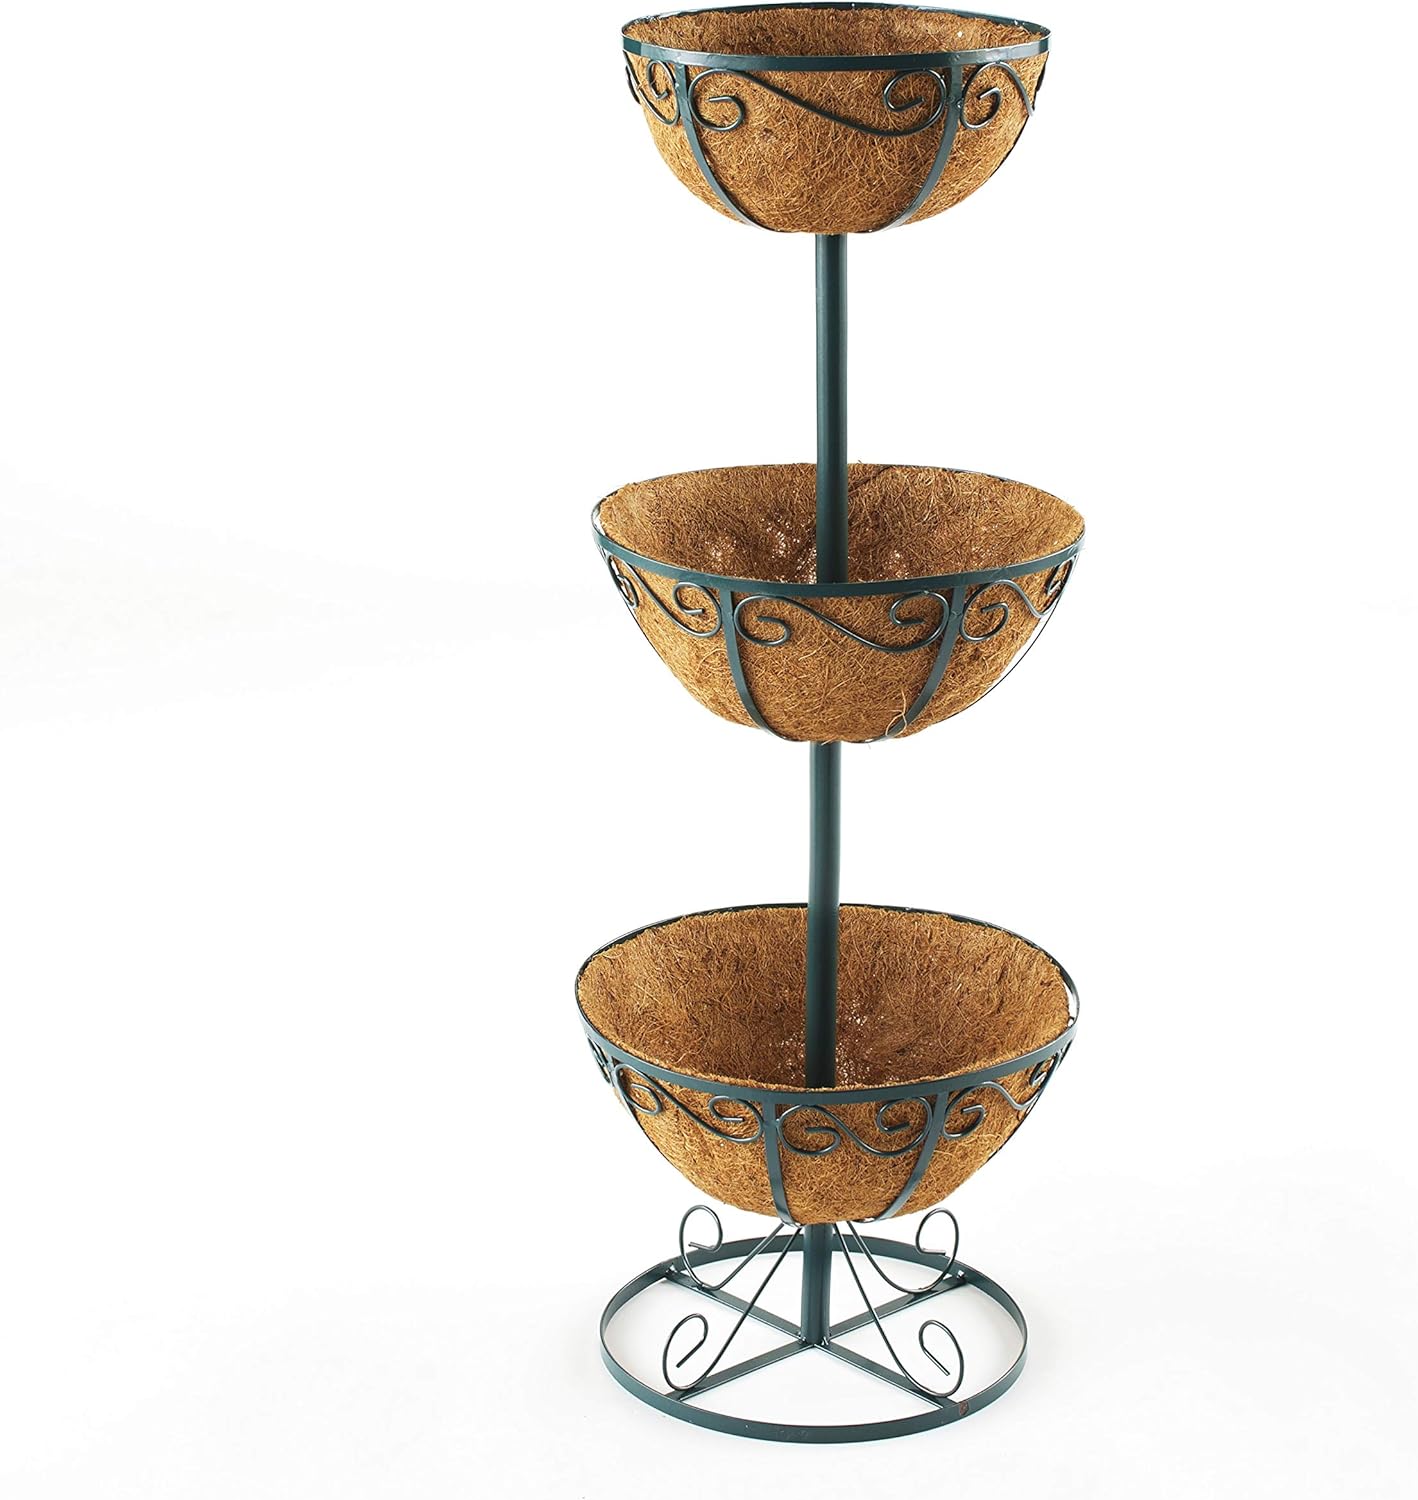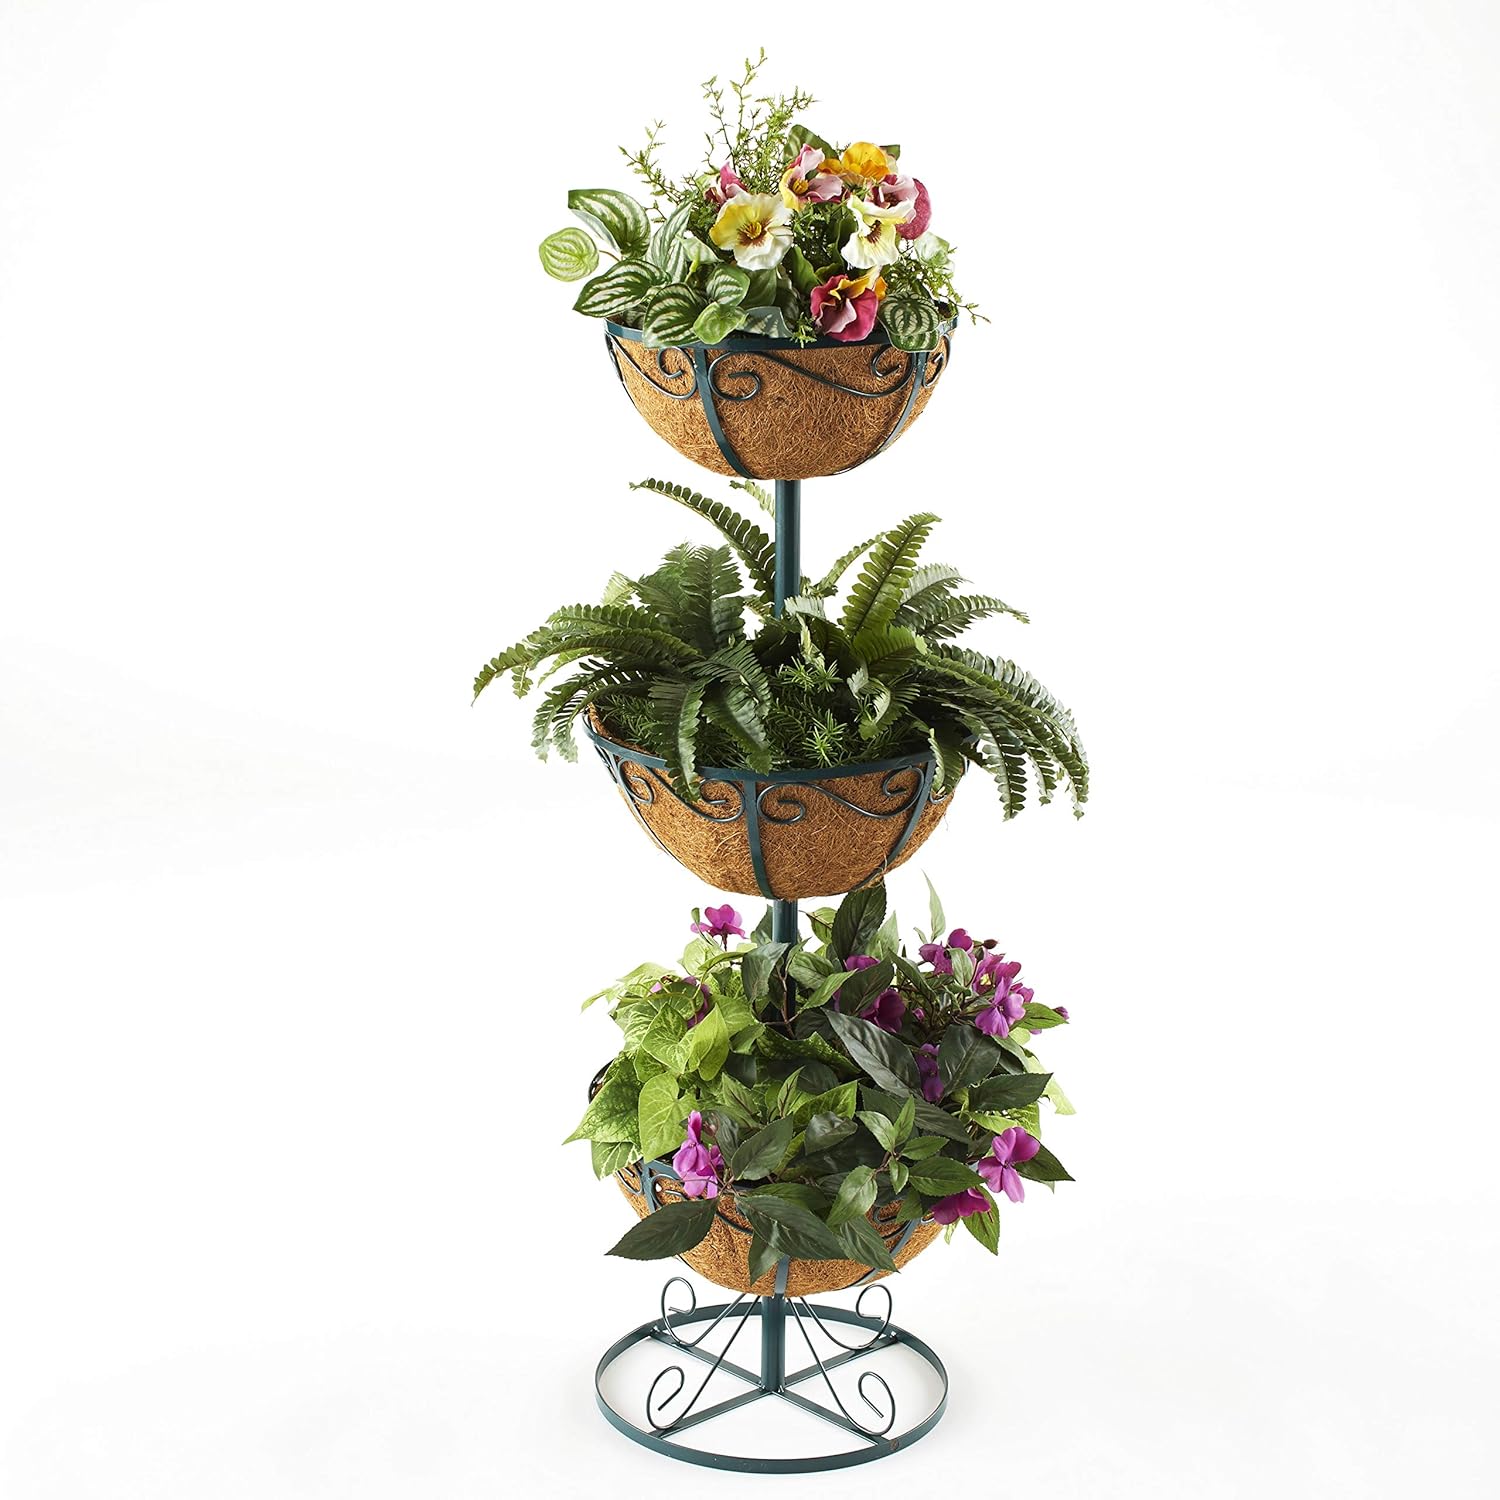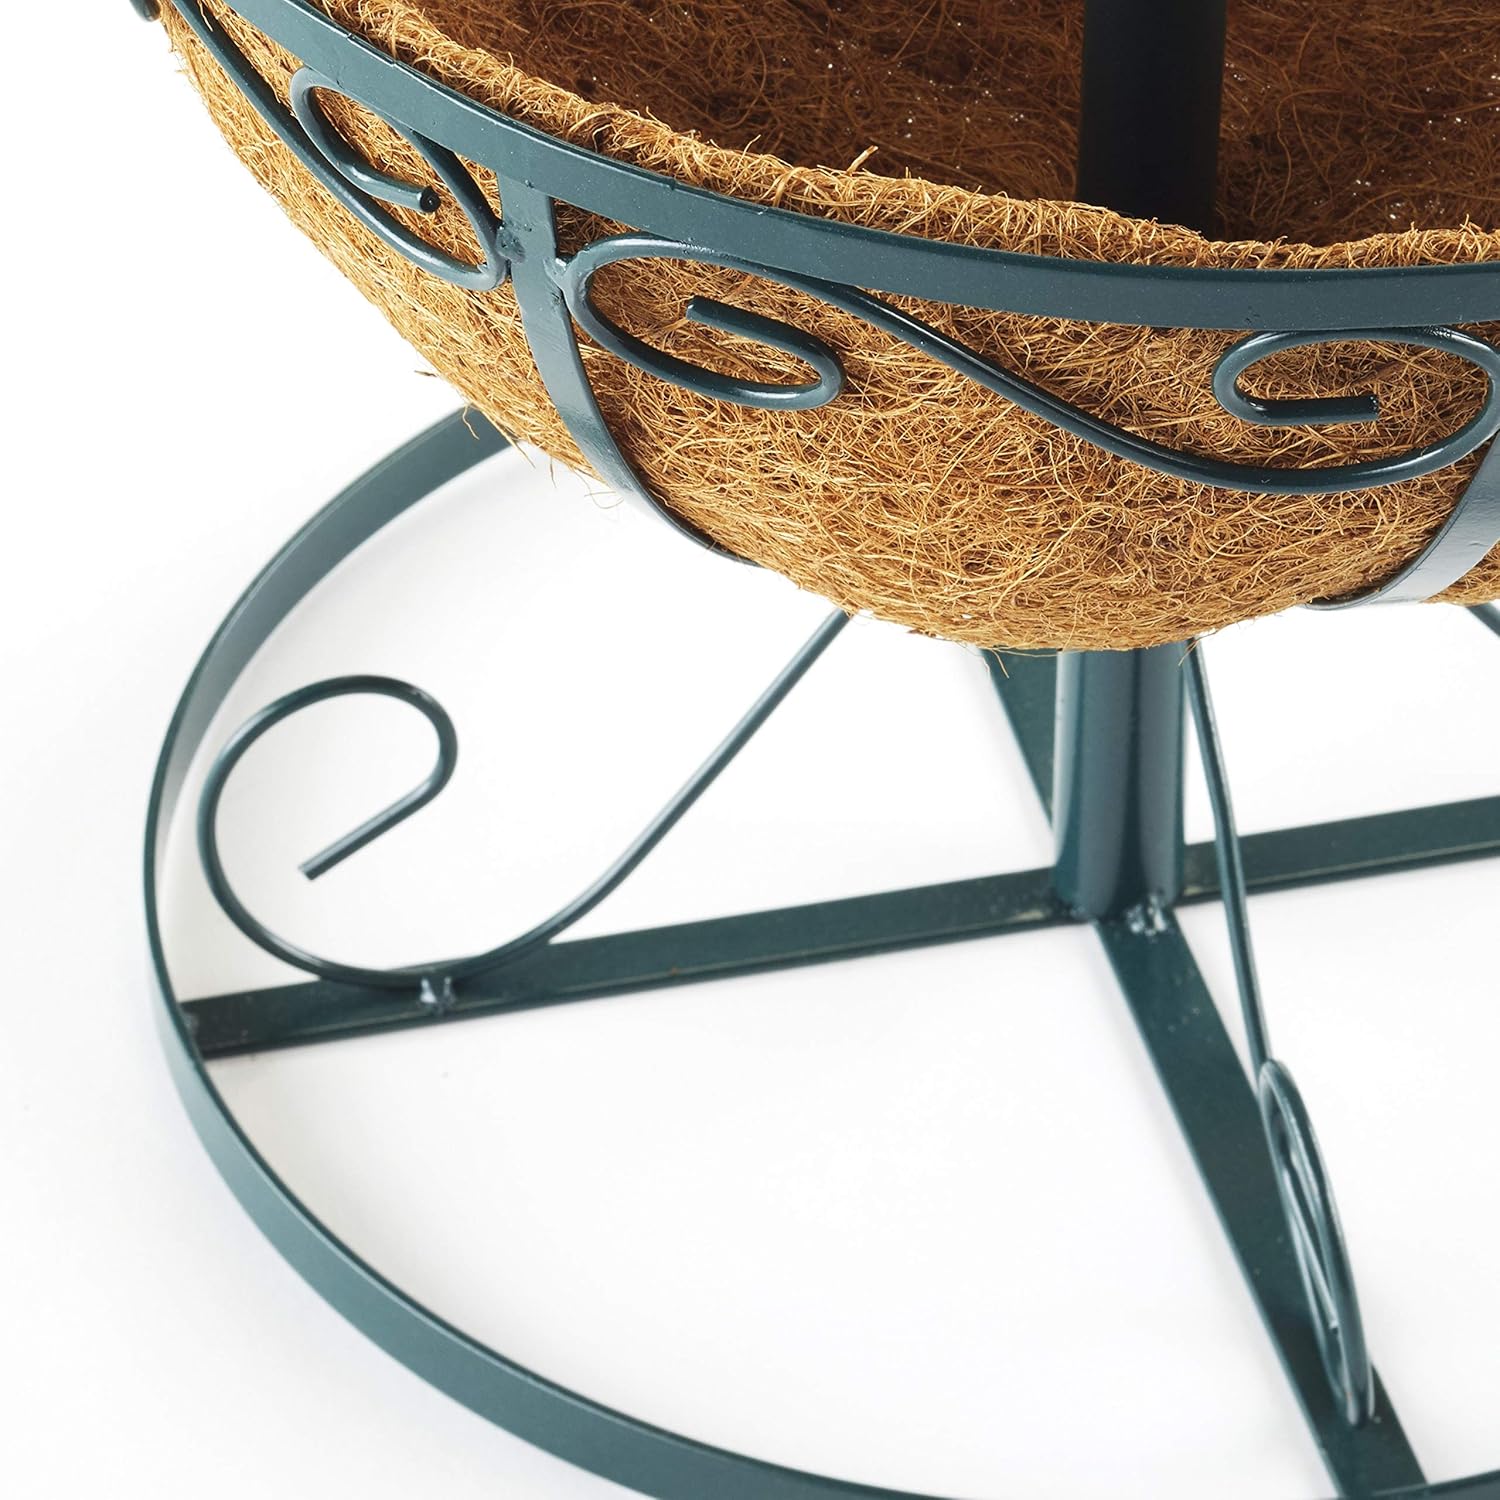
Planter Pot Stand with Coco Coir Platforms - 3 Tiers - Green
Category: Amazon Home
Enjoy the beauty of an indoor garden with this plant stand. It enables you to grow your favorite flowers year 'round, inside your home. The metal plant stand for multiple plants can also be used outdoors. Move it outside for the summer and back inside during the winter. There are three baskets on this vertical plant stand. Each is lined with a coco liner for healthier plant growth. You supply the soil and the plants. Metal and coir. Assembly required; assembly hardware included. 2-Tier planter: 12" dia. x 22"H, overall. Baskets: 12-1/2" dia. x 6-3/8"H and 11-3/4" dia. x 5-3/4"H - 3-Tier planter: 12-1/2" dia. x 34"H, overall. Baskets: 12-1/2" dia. x 6-3/8"H, 11-3/4" dia. x 5-3/4"H and 10" dia. x 5"H
Features: Enjoy the beauty of an indoor garden with this plant stand. It enables you to grow your favorite flowers year 'round, inside your home. | This metal plant stand for multiple plants can also be used outdoors. Move it outside for the summer and back inside during the winter. | There are three baskets on this vertical plant stand. Each is lined with a coco liner for healthier plant growth. You supply the soil and the plants. | The 3 tiered baskets are of varying sizes: 12-1/2" dia. x 6-3/8"H, 11-3/4" dia. x 5-3/4"H and 10" dia. x 5"H. | 12-1/2" dia. x 34"H, overall. Metal and coir. Assembly required; assembly hardware included.